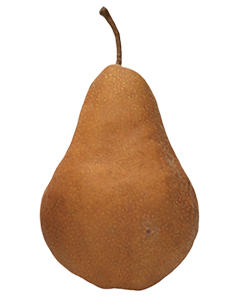
Label: Pear